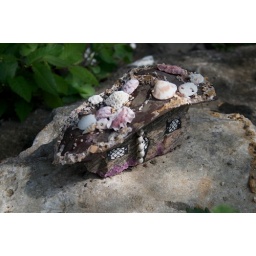
A rock house in the flower garden behind a shop.